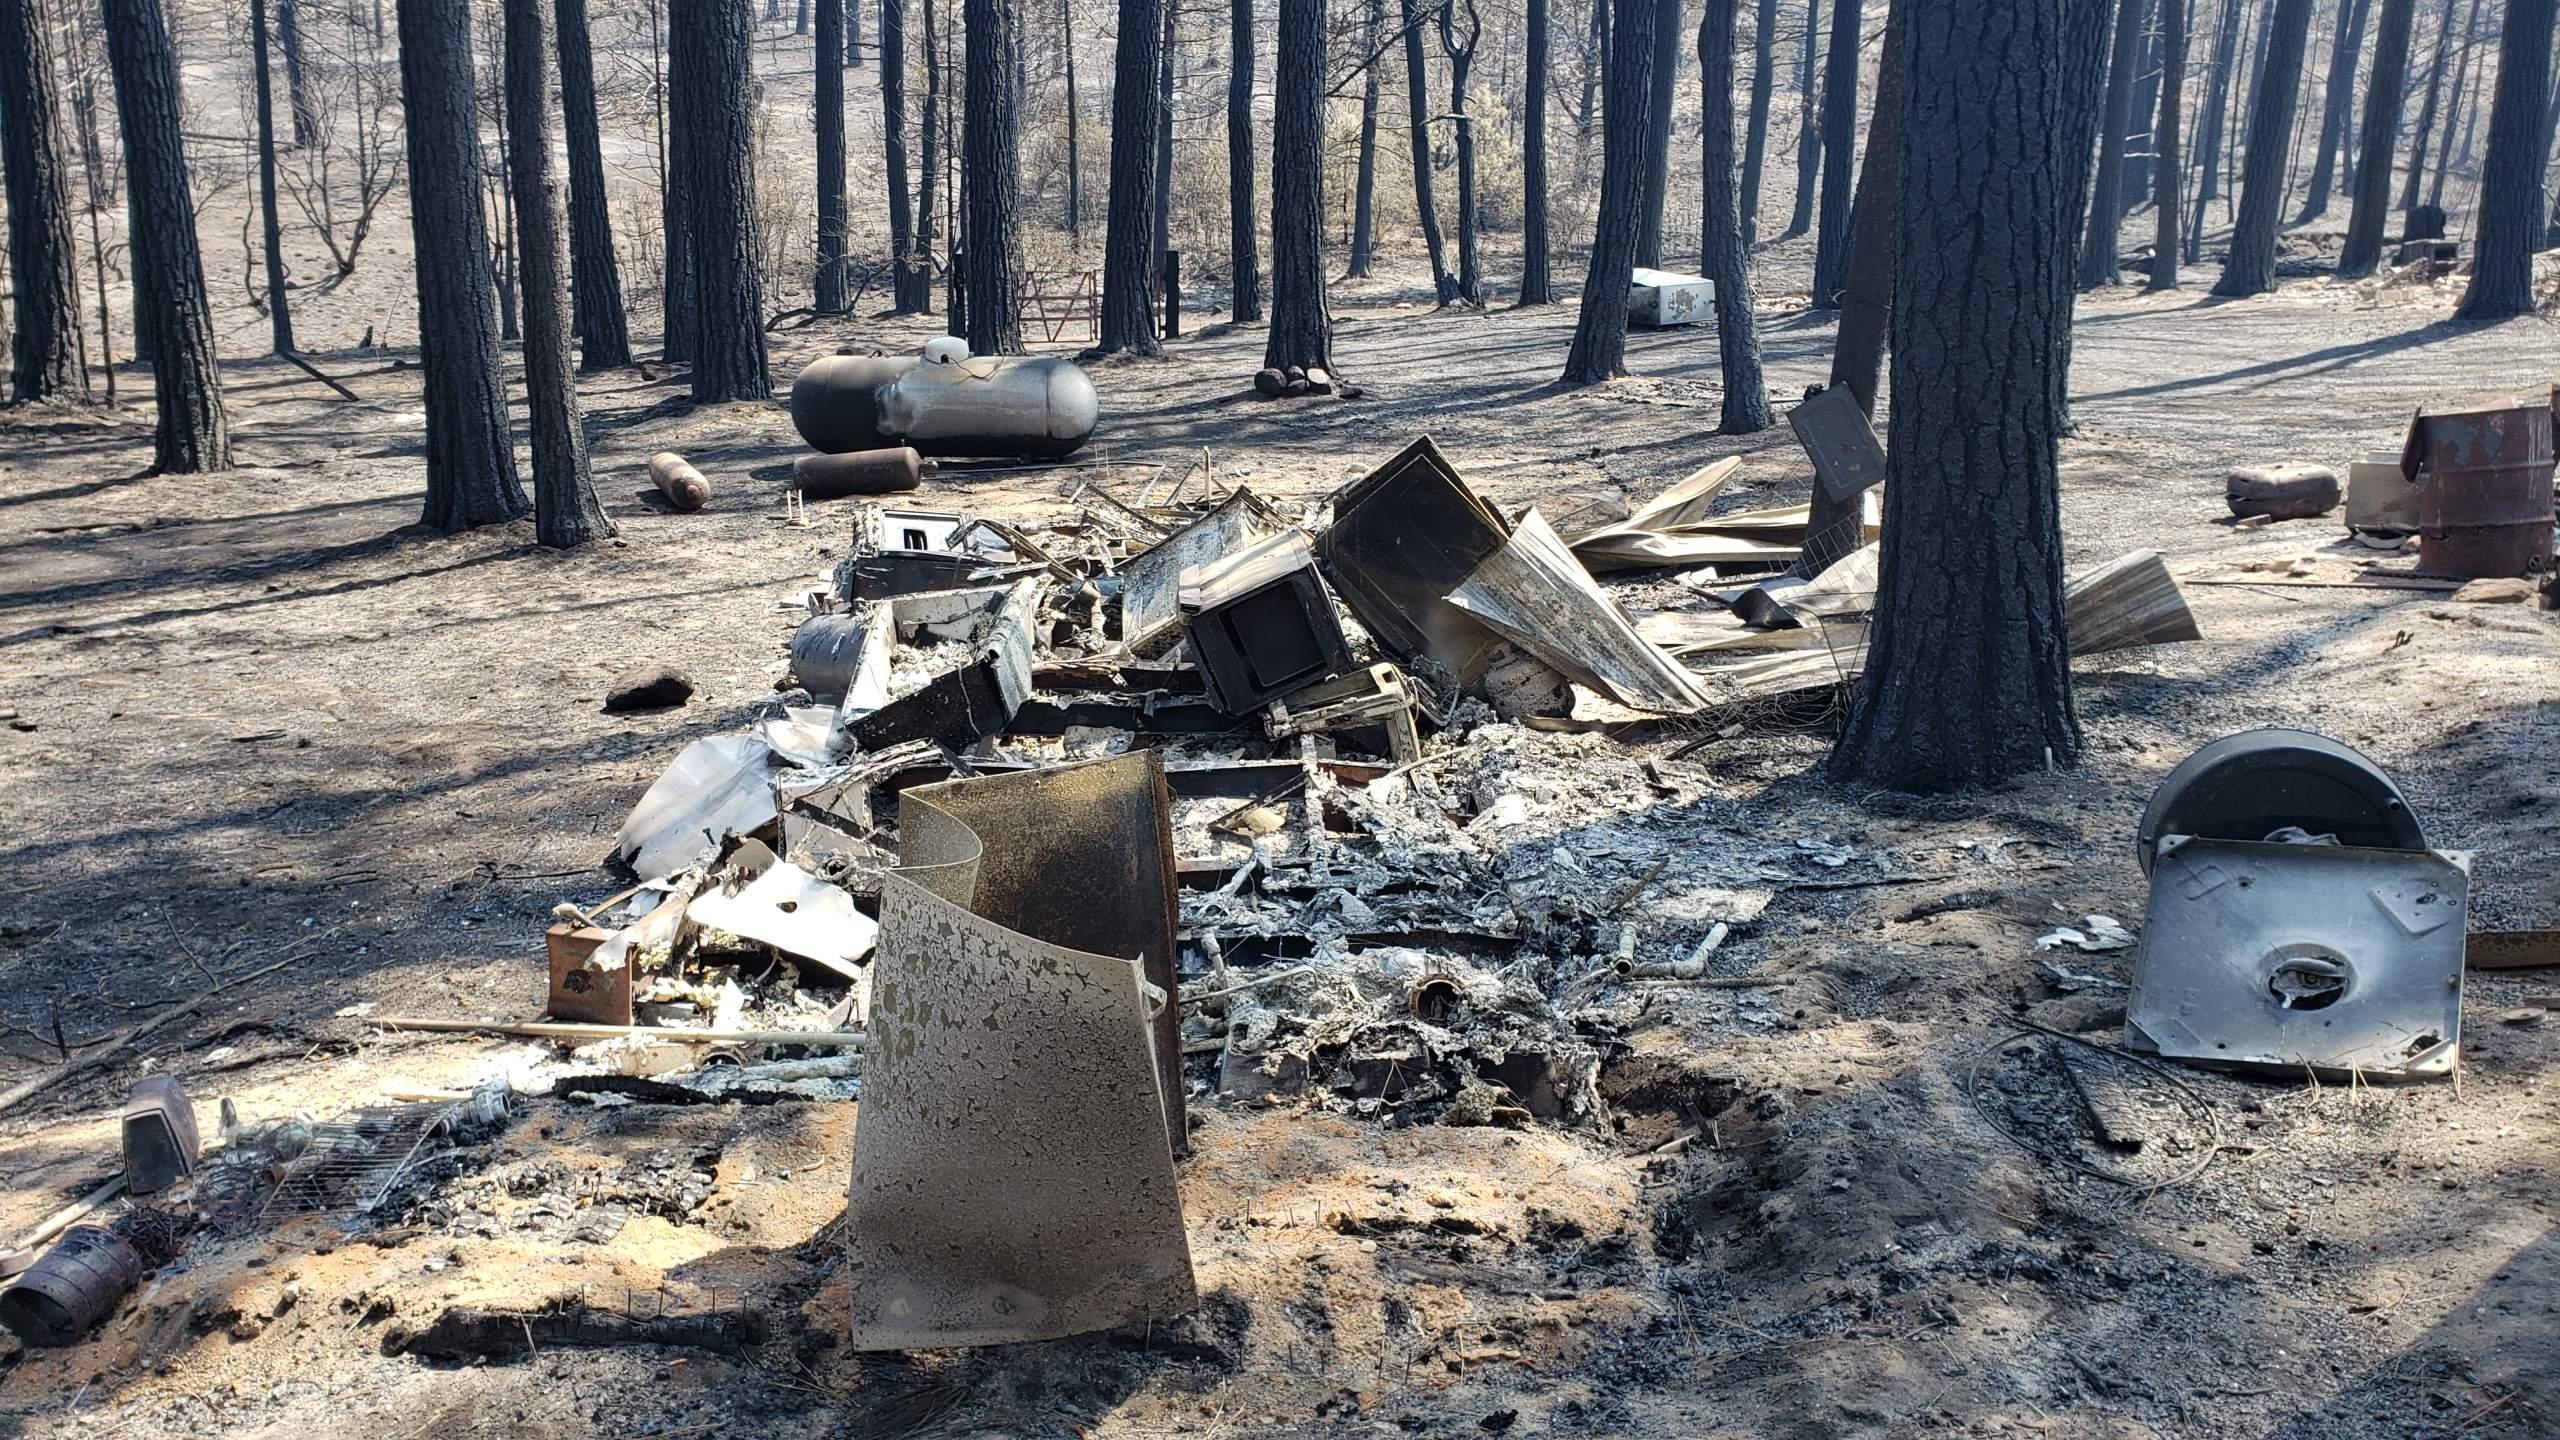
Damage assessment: destroyed